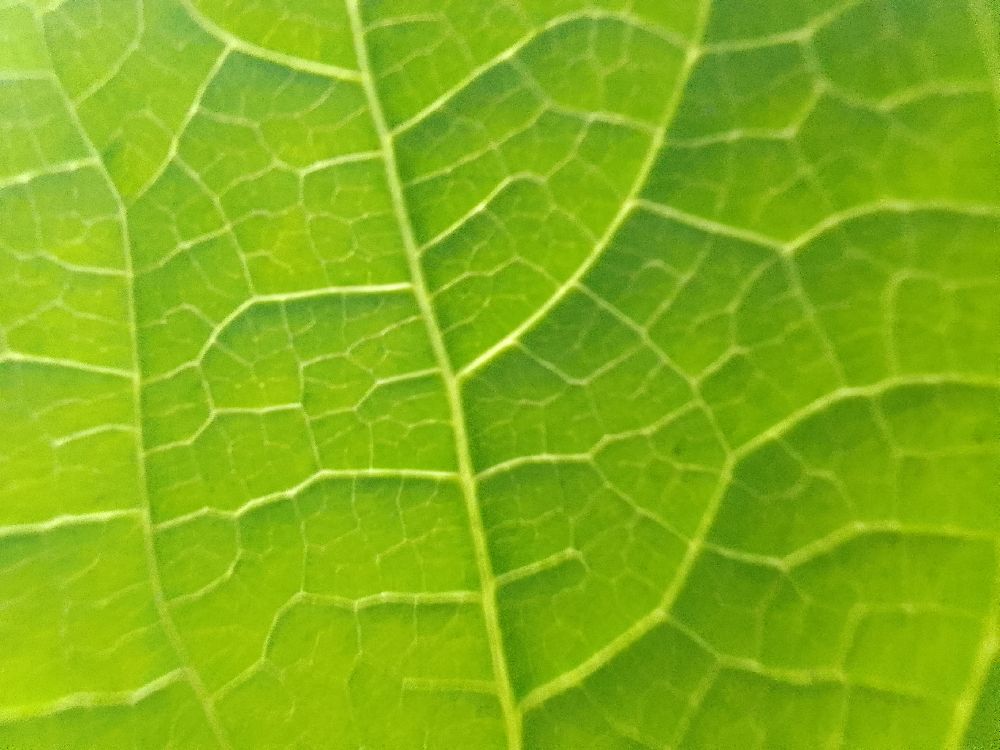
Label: healthy